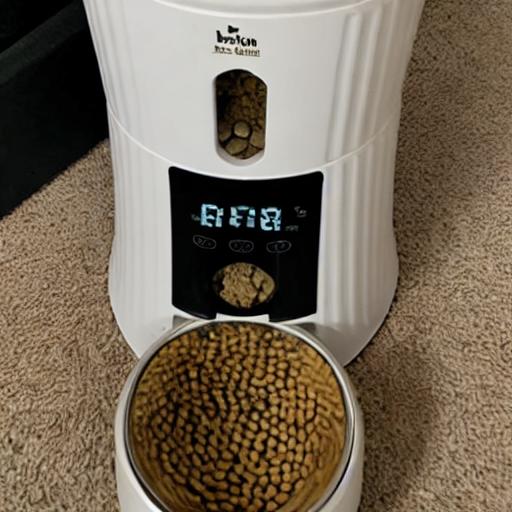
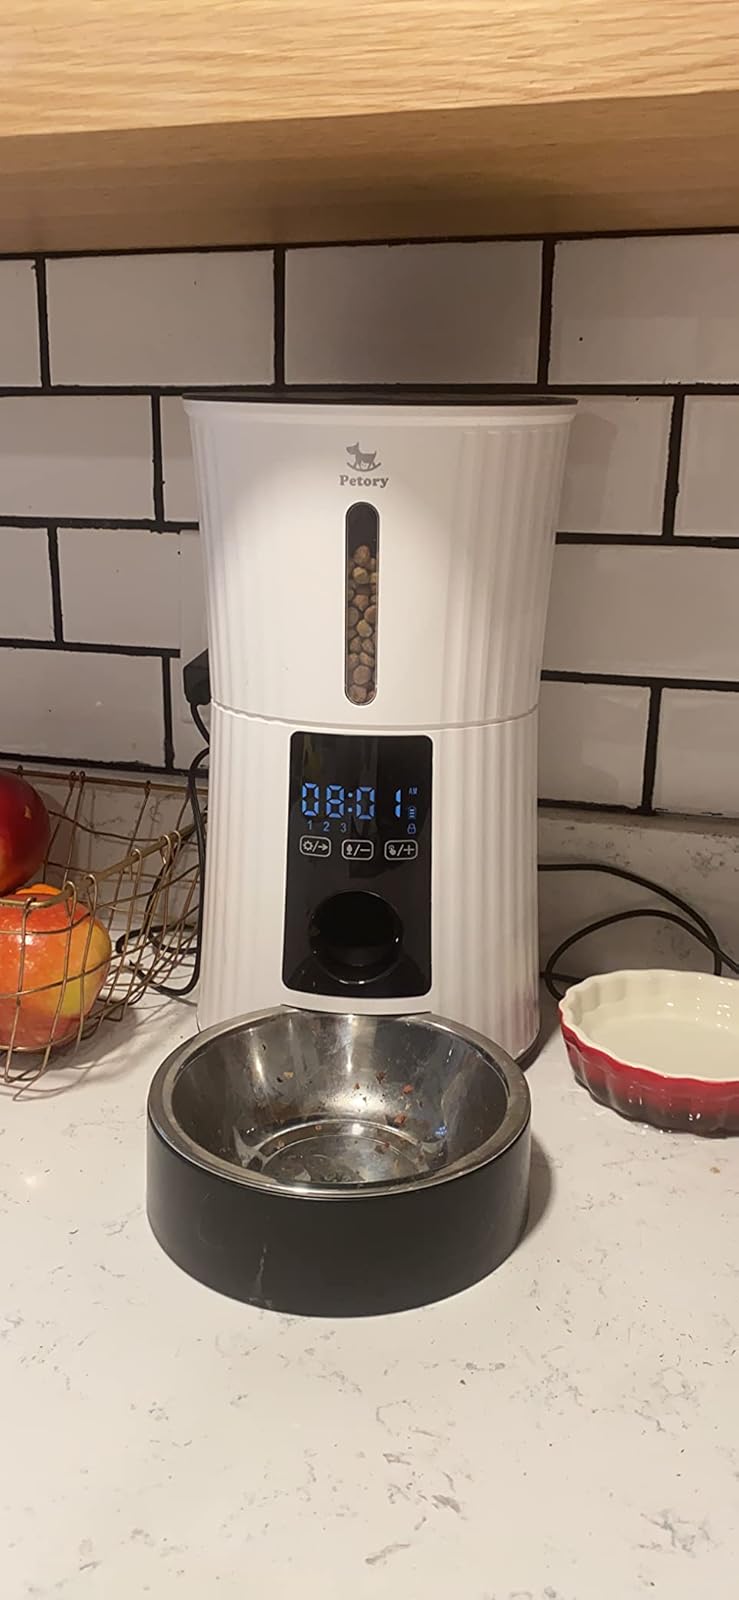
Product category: items_feeder
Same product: no